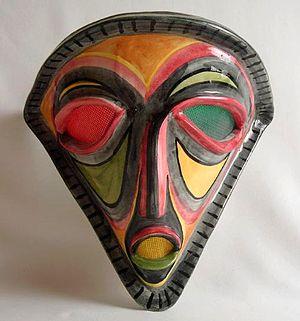
Masque en céramique, Accolay, XXe siècle, France
On regroupe sous le terme Poterie d'Accolay la production d'une communauté de potiers installés dans le village d'Accolay, dans le département de l'Yonne. Ce centre de production fut créé par quatre anciens élèves d’Alexandre Kostanda.